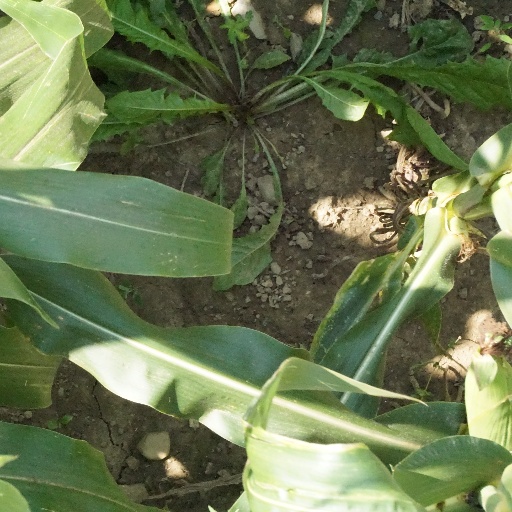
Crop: maize; corn